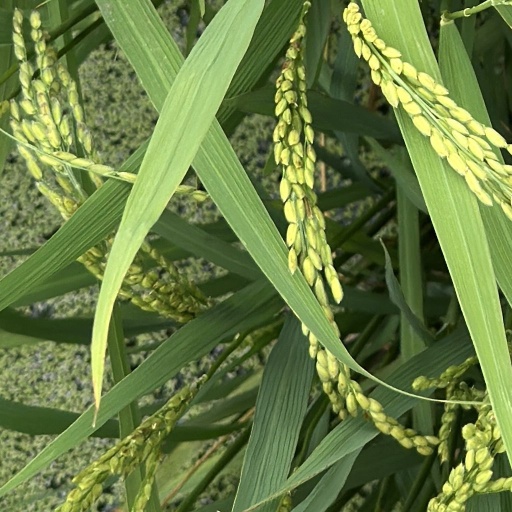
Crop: rice